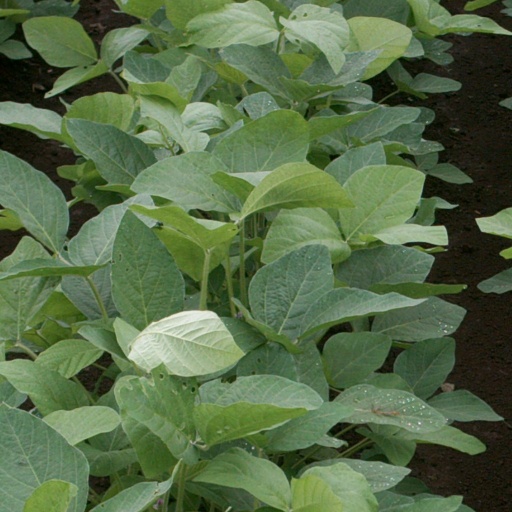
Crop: soybean